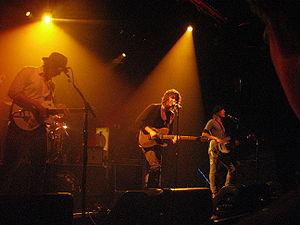
The Kooks est un groupe d'indie pop britannique, originaire de Brighton, en Angleterre. Formé en 2004 par Luke Pritchard, Hugh Harris, Paul Garred et Max Rafferty, le groupe reste le même jusqu'au départ de Rafferty en 2008. Celui-ci est alors remplacé par Dan Logan, puis par Peter Denton qui intègre le groupe en octobre 2008. Au début de 2010, Luke Pritchard annonce le départ de Paul Garred, dû à un problème nerveux au bras, mais celui-ci revient plus tard dans l'année. Il est finalement remplacé définitivement par Alexis Nuñez en 2012.